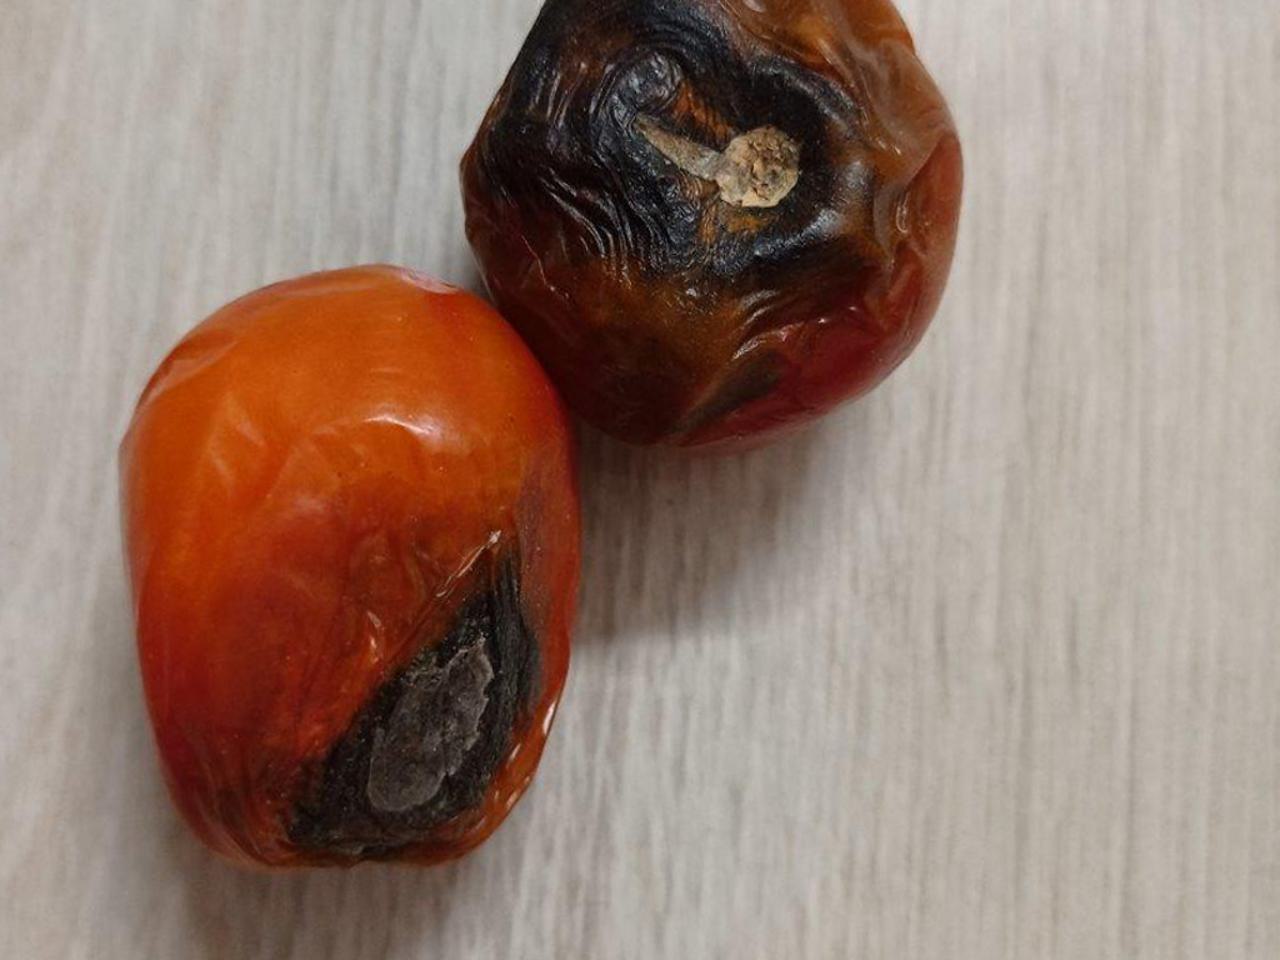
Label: Rotten